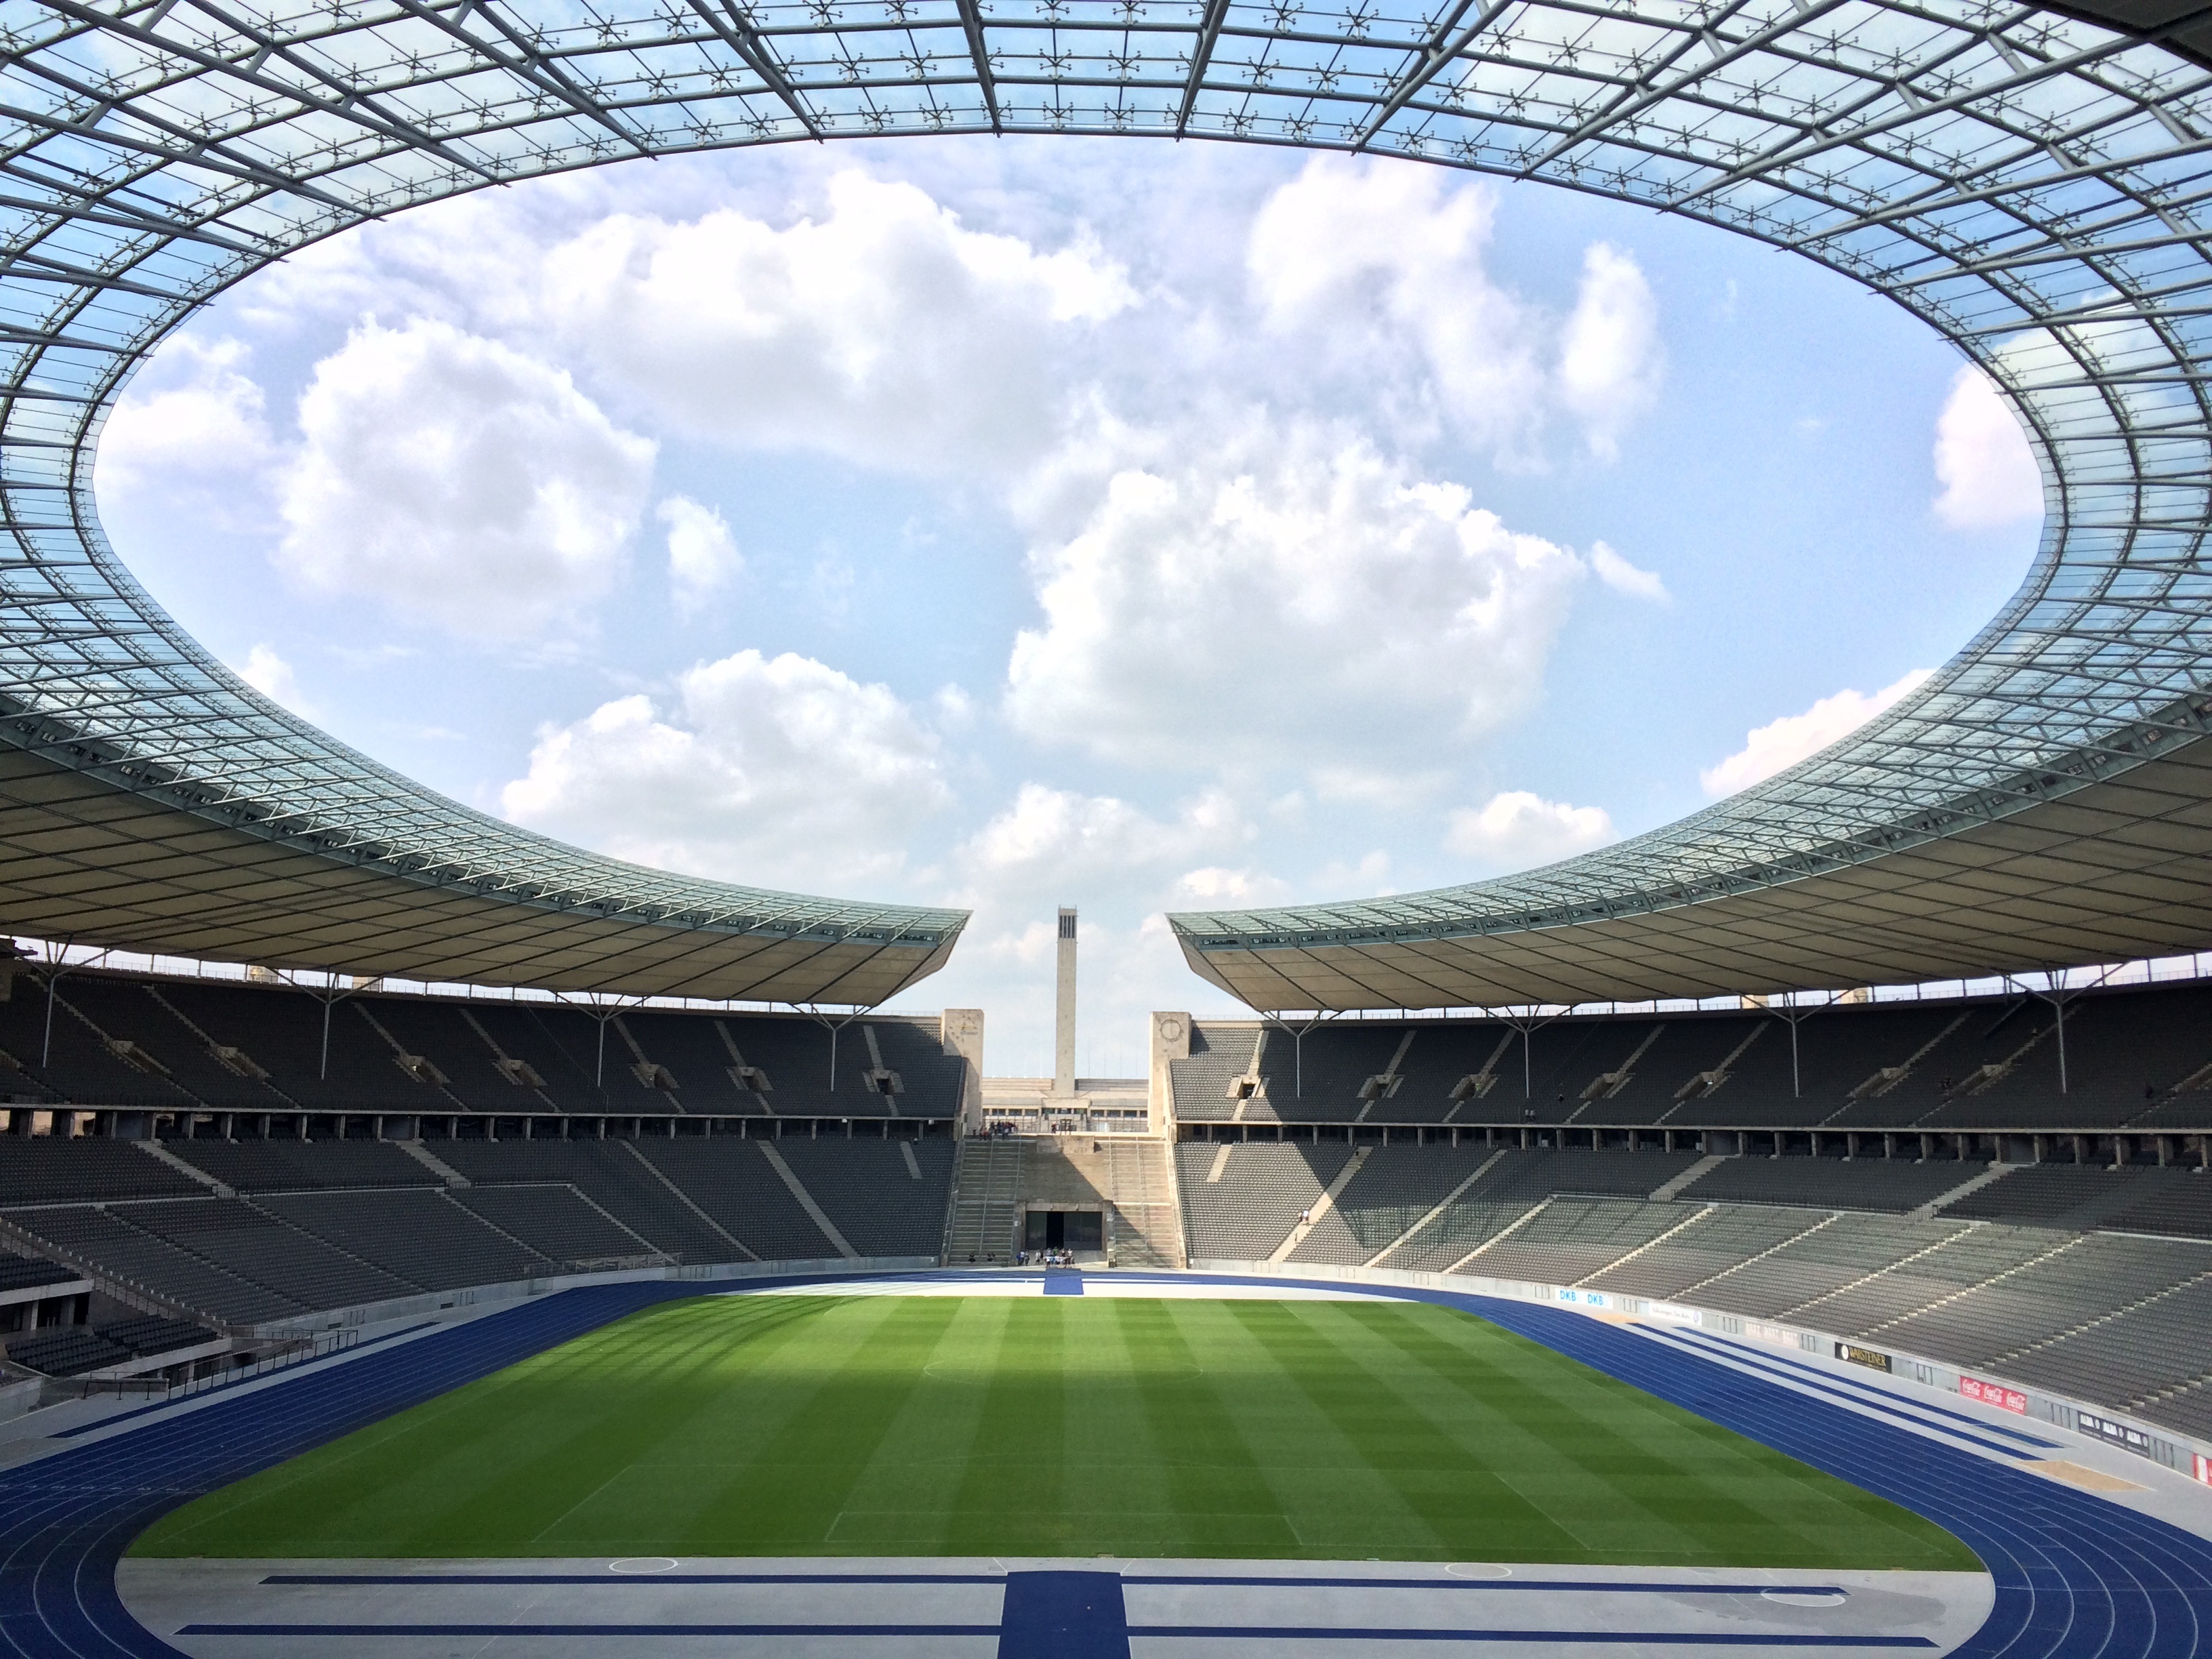
structure, stadium, baseball field, arena, baseball park, geographical feature, sport venue, soccer specific stadium